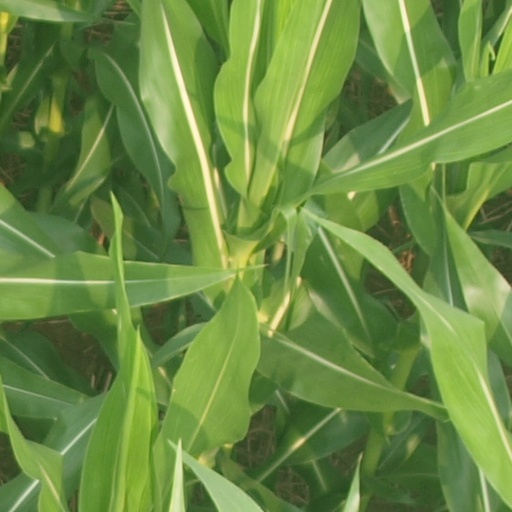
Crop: maize; corn